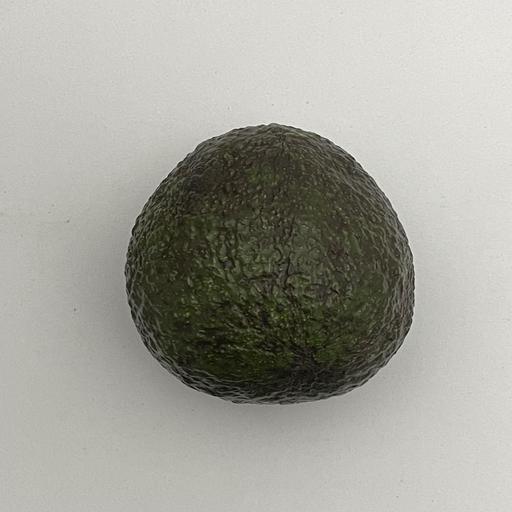
Crop type: Avocado